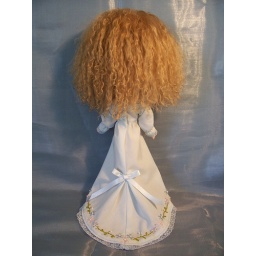
Not my Picture: Amalthea dress train back, hand embroidered by a very special lady.